Transport economics

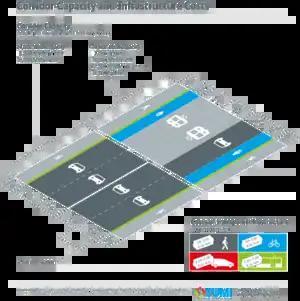
Corridor Capacity and Infrastructure Costs

Methods of funding and financing transport network maintenance, improvement and expansion are debated extensively and form part of the transport economics field.